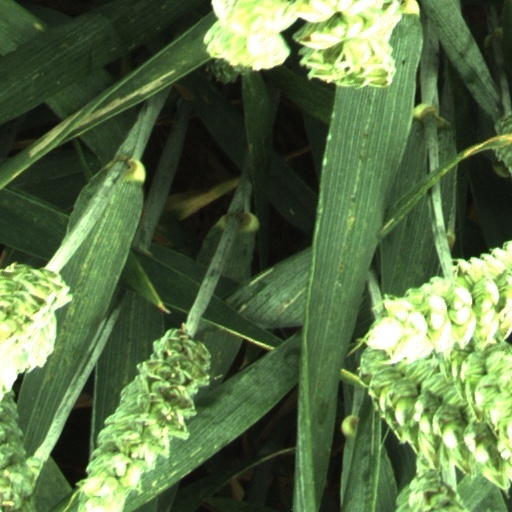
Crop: wheat